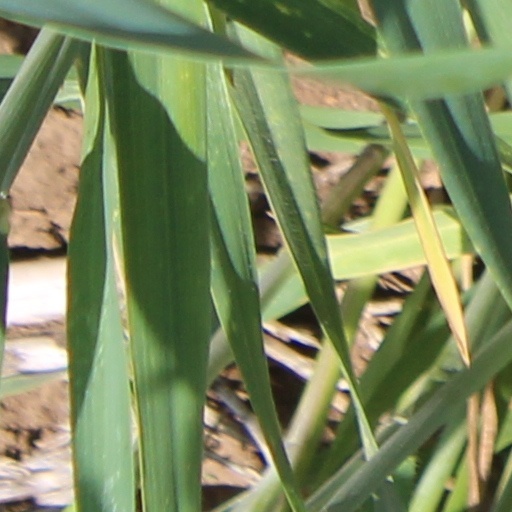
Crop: wheat